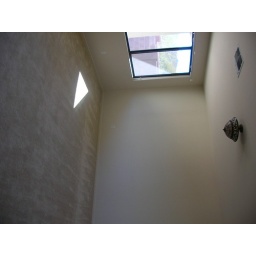
bedroom near earl's house